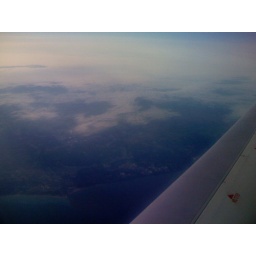
over lake michigan out the airplane window